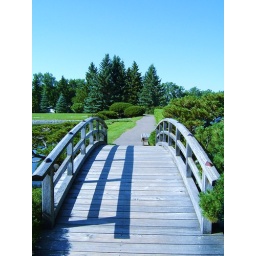
A bridge in a Japanese tea garden, through a blue filter.